Army of the Coasts of La Rochelle

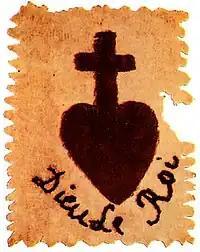
Patch worn by the Vendean rebels

On 24 February 1793 the National Convention ordered mass conscription to fill up armies depleted by desertion. The Vendée rebellion was provoked by conscription, the anti-Catholic laws promulgated by the convention and the high cost of food. The revolt broke out in March and soon 50,000 Vendean rebels were at large. There were three main rebel forces, the largest of which was the "Army of Upper Vendée" or "Grand Army", controlling as many as 50,000 men. Its leaders were Charles de Bonchamps, Jacques Cathelineau, Maurice d'Elbée, Louis Marie de Lescure, Henri de La Rochejaquelein and Jean-Nicolas Stofflet. The two other significant bodies were the "Army of Lower Vendée" under François de Charette with 15,000–20,000 men in the Marais (western marshes) and the "Army of the Center" led by Charles Aimé de Royrand with 10,000–12,000 rebels in the area around Les Herbiers and Chantonnay.